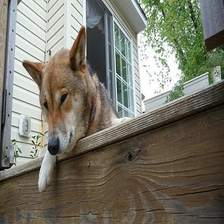
Species: dog
Breed: shiba inu